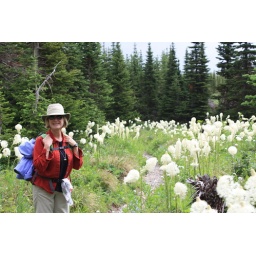
Jane in the bear grass